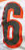
Number: 6